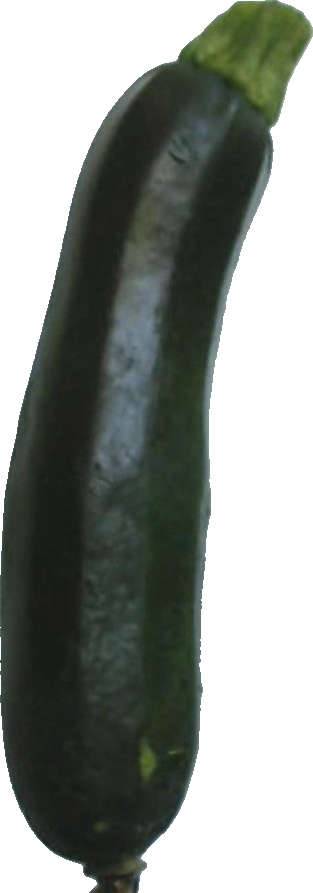
Label: zucchini_dark_1